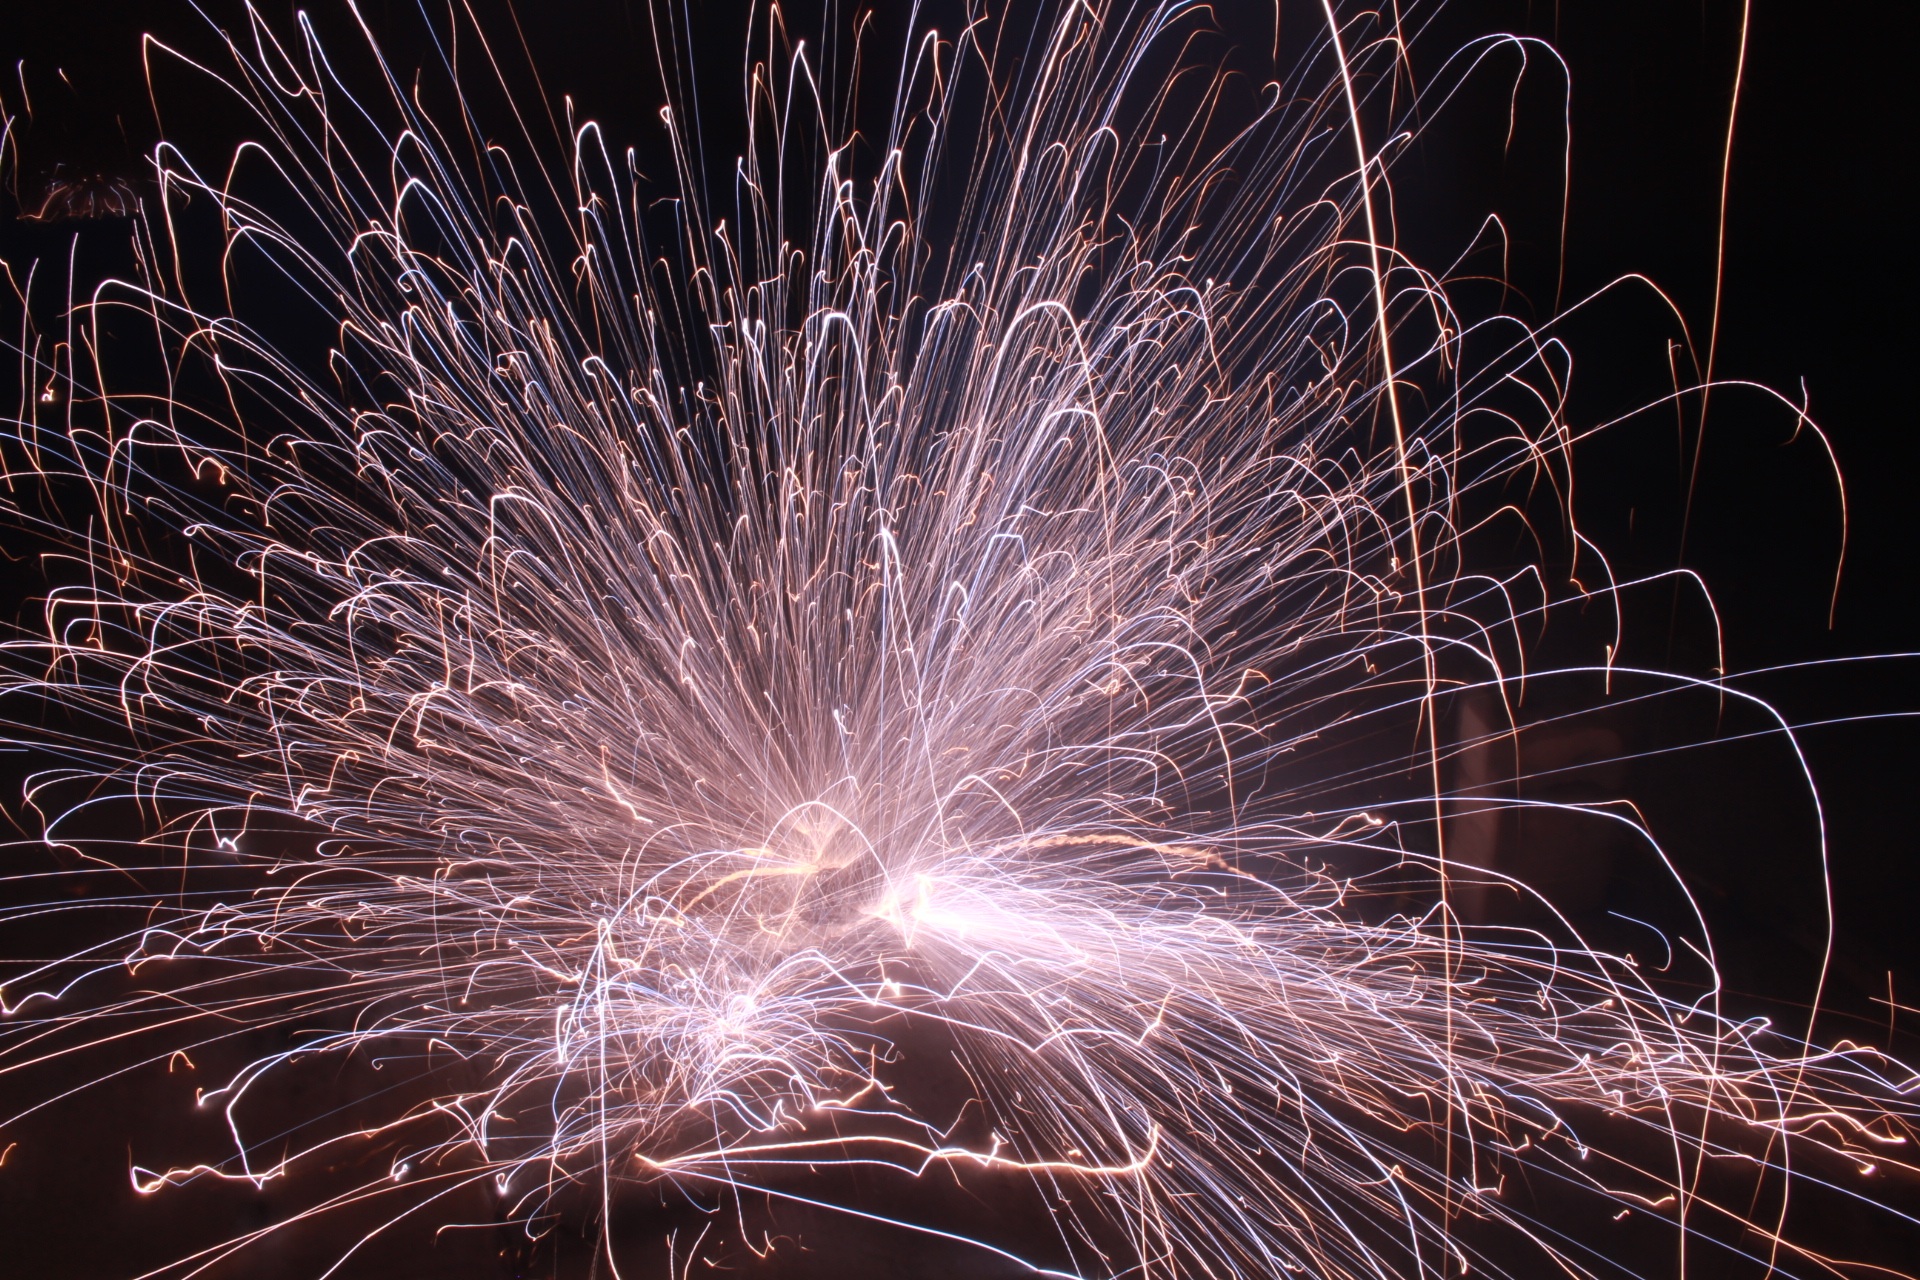
light, night, recreation, sparkler, celebration, holiday, christmas, fireworks, event, new year's eve, outdoor recreation, partys